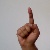
The image shows a hand gesture representing the letter 'D' in Indian Sign Language.